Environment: real
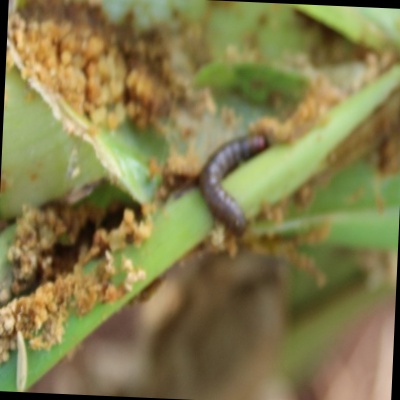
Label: fall_armyworm